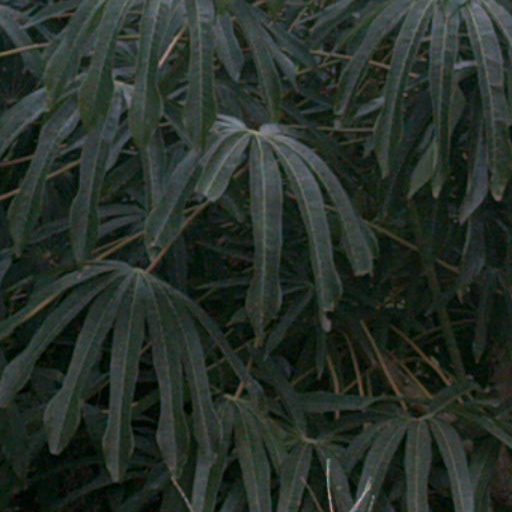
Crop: cassava